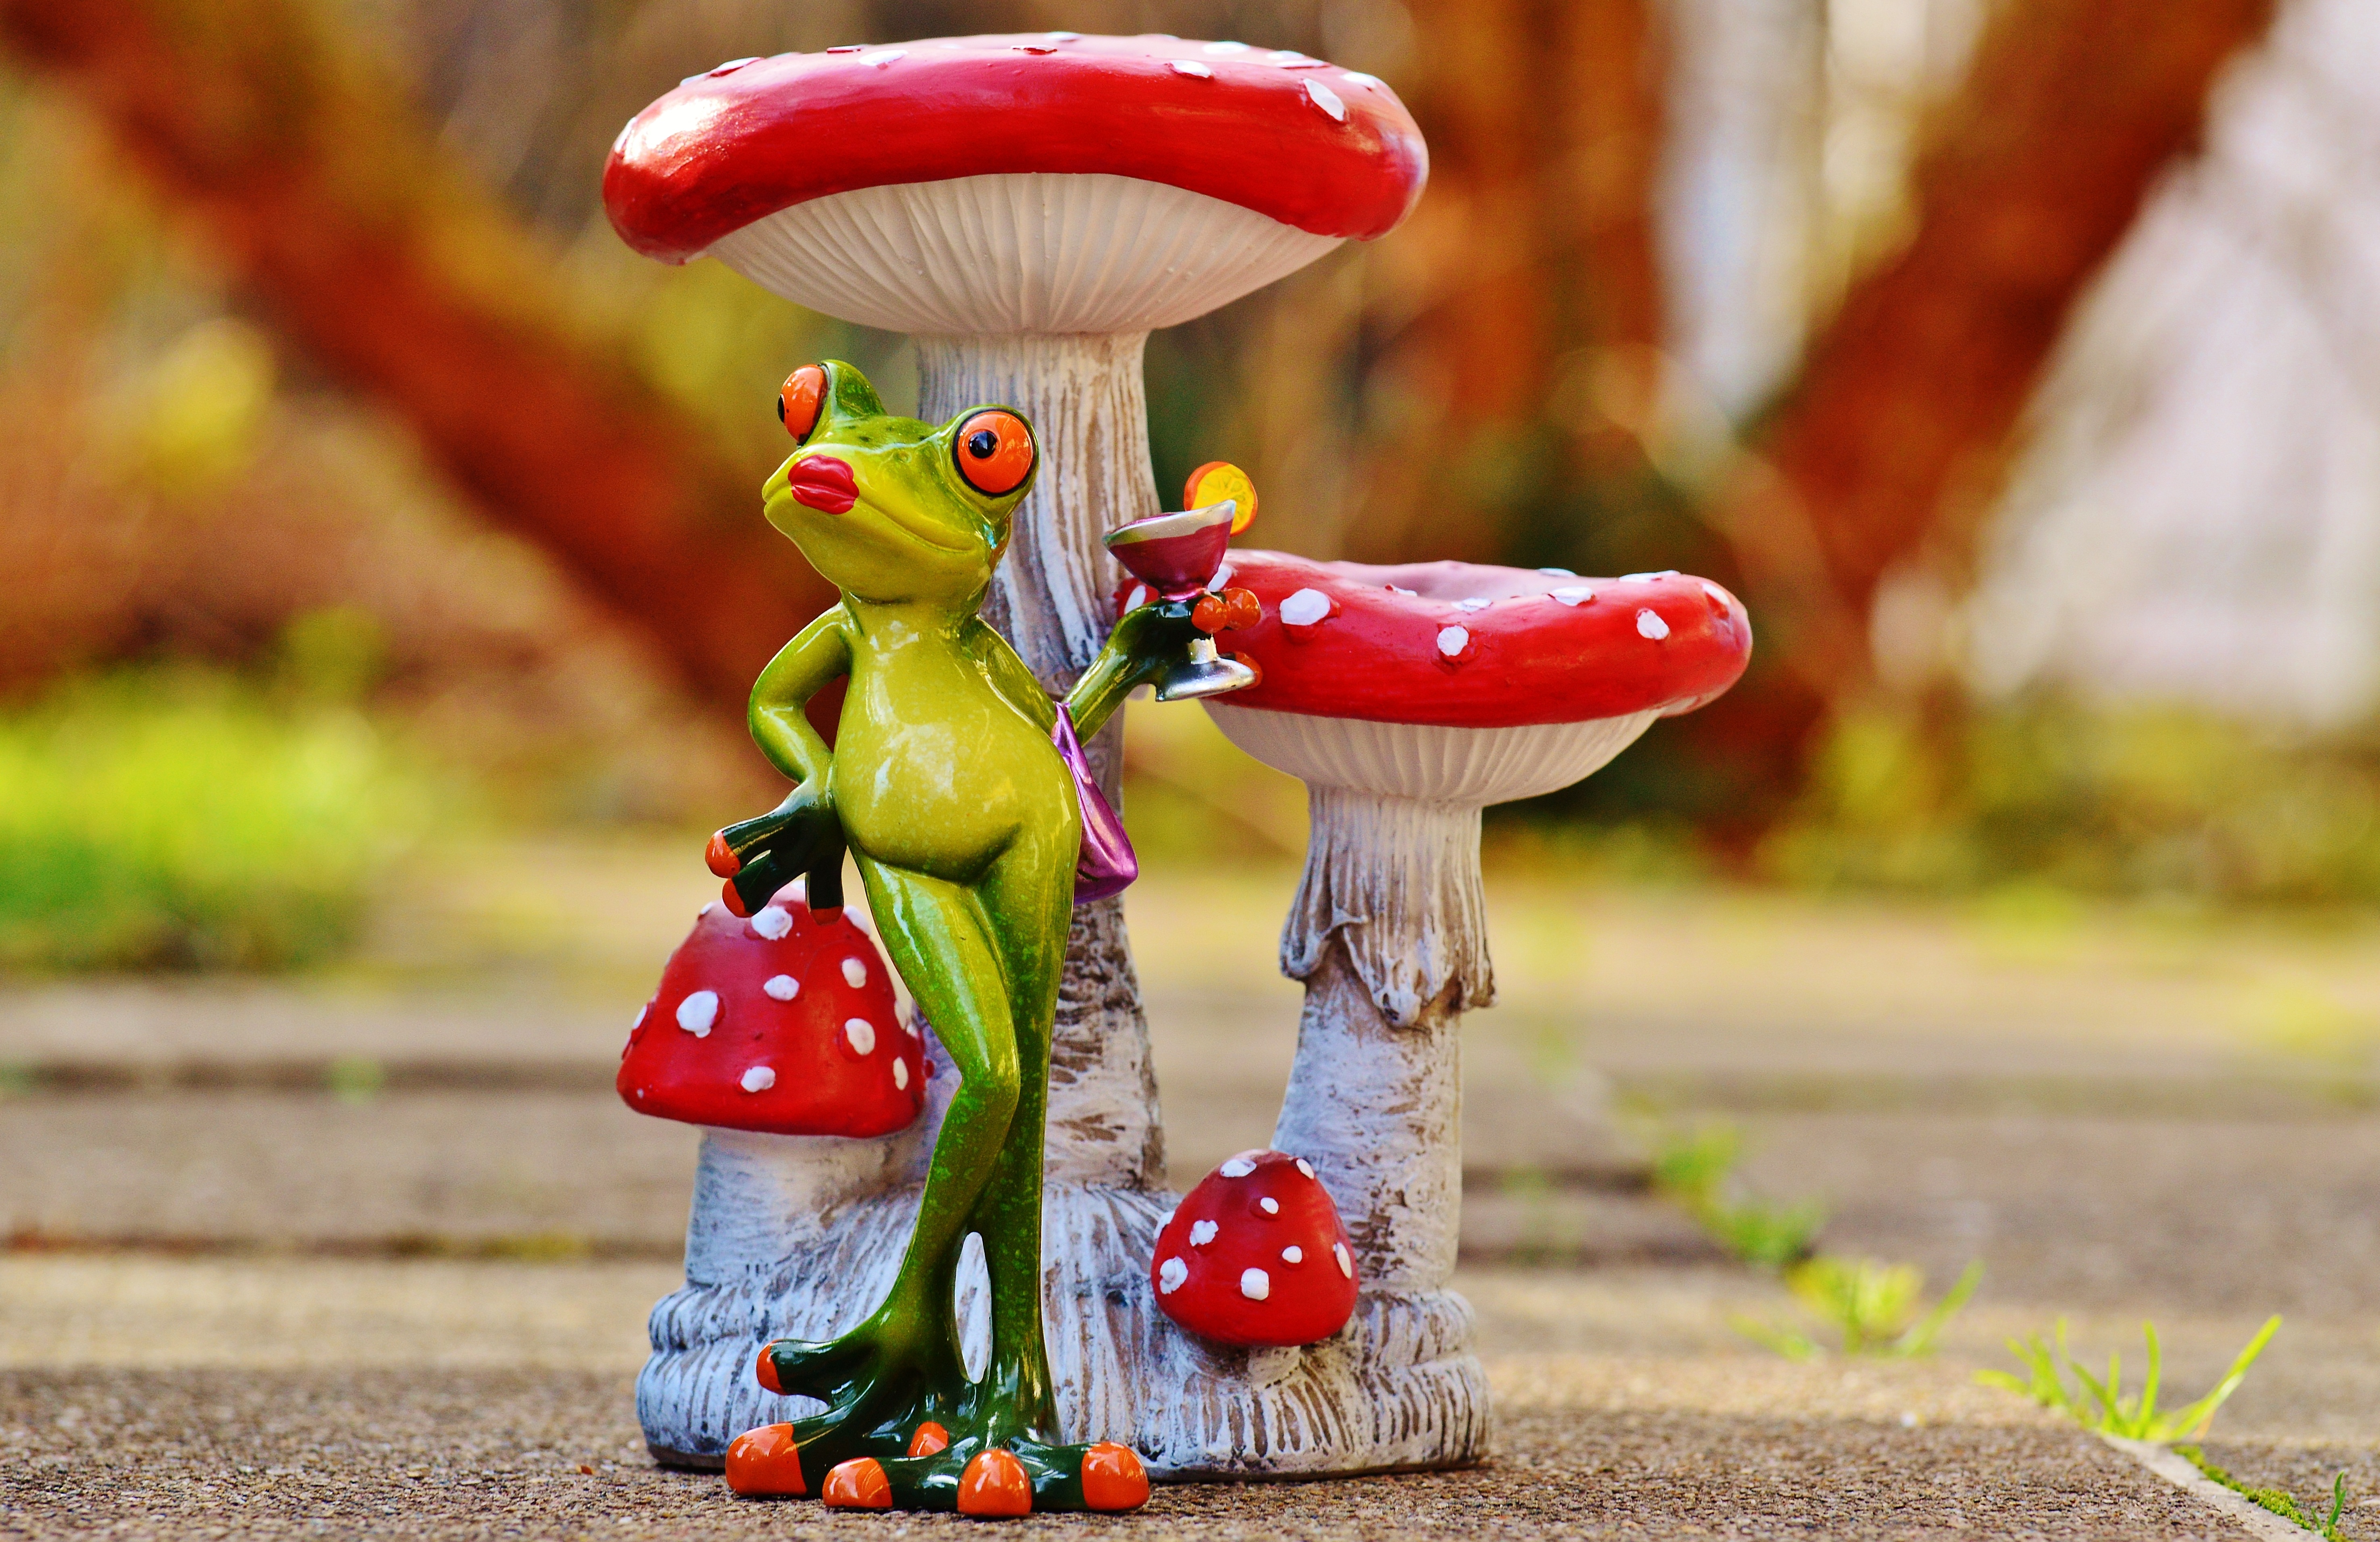
flower, cute, monument, statue, red, color, frog, lady, toy, cocktail, posing, fun, funny, are, sexy, chick, garden gnome, arrogant